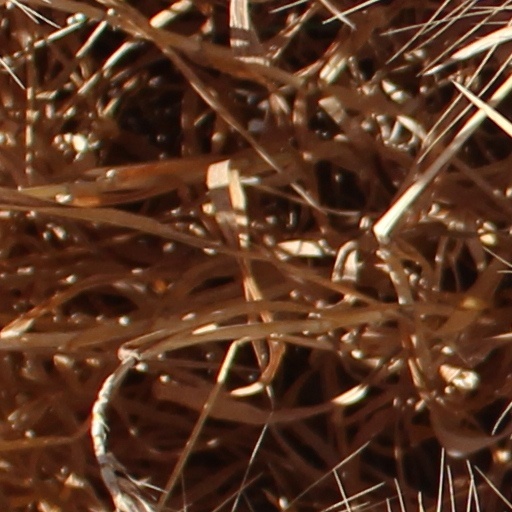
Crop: wheat